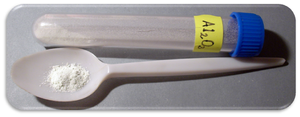
Aluminiumoxid
Aluminiumoxid.
Aluminiumoxid er en kemisk forbindelse som består af aluminium og oxygen med molekylformlen Al₂O₃. Aluminiumoxid på krystalform kaldes korund. Hvis krystalstrukturen er tilstrækkelig ren til at være gennemskinnelig klasificeres ædelstenen h.h.v. rubin eller safir alt efter hvilke sporemner den indeholder.